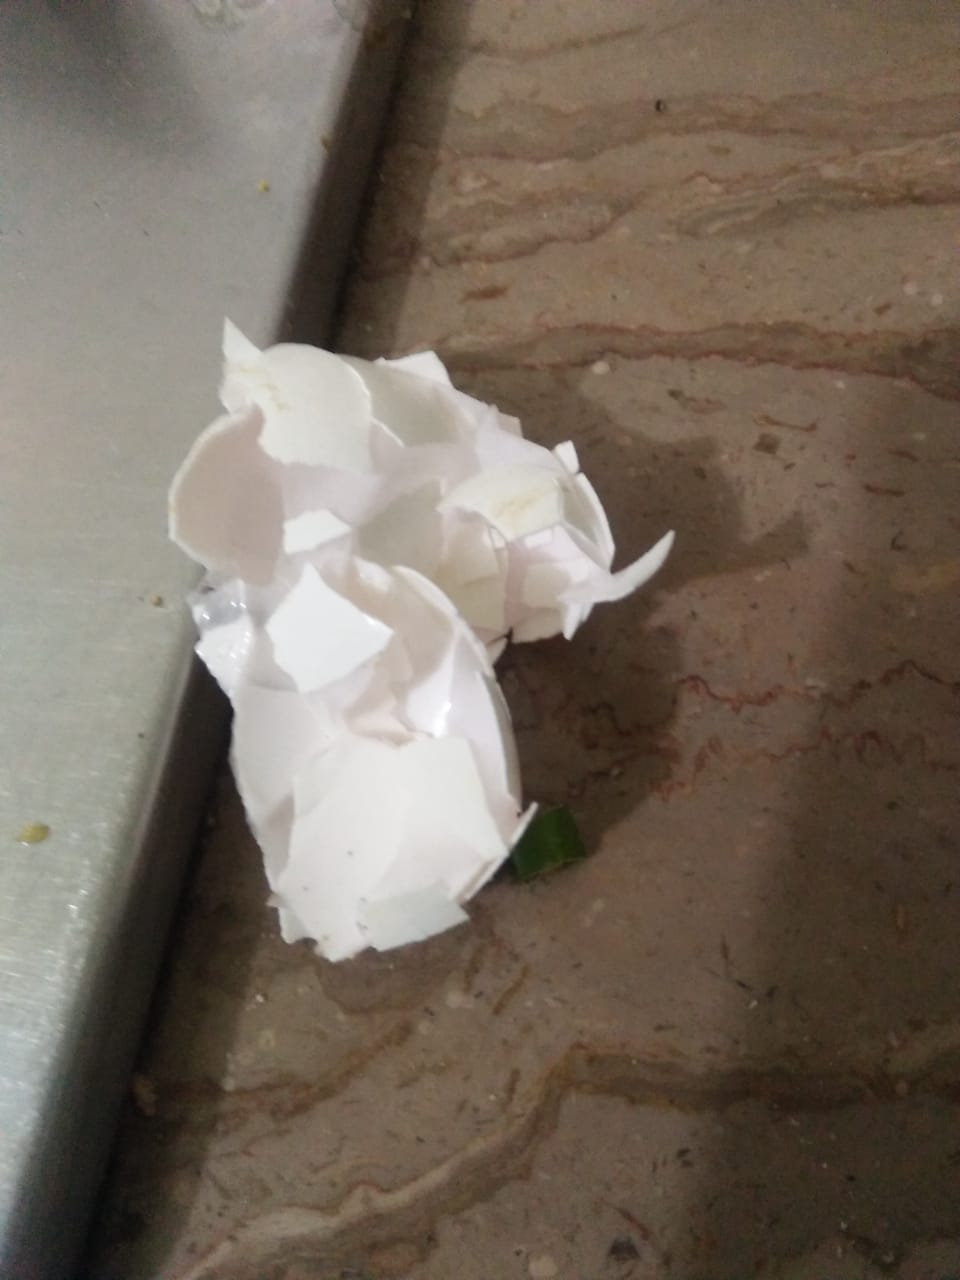
Label: eggshells